Kraunchasana

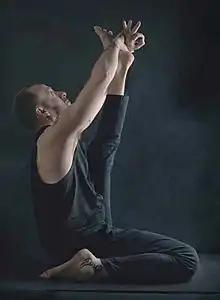
Krounchasana, Heron pose(with hands in a mudra)

Krauñcāsana or Heron pose, also written Krounchasana, is a sitting asana in modern yoga as exercise.